Willy Wonka

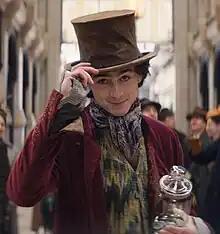
Timothée Chalamet as Willy Wonka in the 2023 film "Wonka".

In the 2023 film "Wonka", he is portrayed by Timothée Chalamet. The film tells a standalone origin story of the character about his early days as a chocolatier. In this version, a new backstory was added which reveals his even more troubled upbringing: Willy Wonka's mother (who made chocolate bars) had died and the young Wonka traveled to Europe to open his own chocolate shop. At the end of the film, after exposing the crimes of the local Chocolate Cartel, Wonka opens the last chocolate bar his mother left him, which is revealed to contain a golden paper with a message telling him that chocolate is best shared with others. He and Lofty, an Oompa Loompa, would then acquire an abandoned castle to commence building a new factory.